Isle of Wight Central Railway

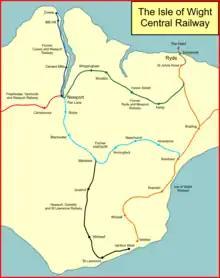
System map of the Isle of Wight Central Railway

Early in the nineteenth century, the Isle of Wight was chiefly involved in agriculture; there was industrial activity in Newport, and Ryde was an established town. Cowes and Ryde both had ferry services from the mainland, but Cowes, on the River Medina, was dominant because of the better harbour there.